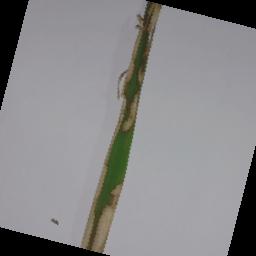
Label: Rice___Brown_Spot